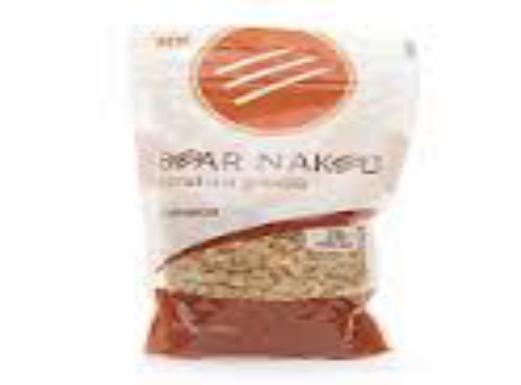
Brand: Bear Naked
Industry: Food